Question: Please indicate a possible affordance area of the hot dog that can be used for eating
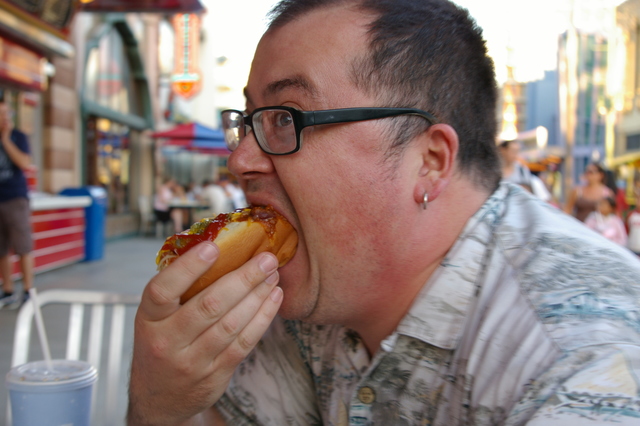
Answer: [148.5, 203, 296.5, 305]